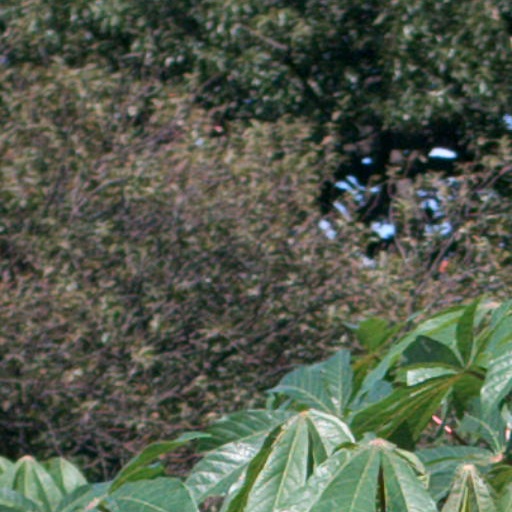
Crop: cassava